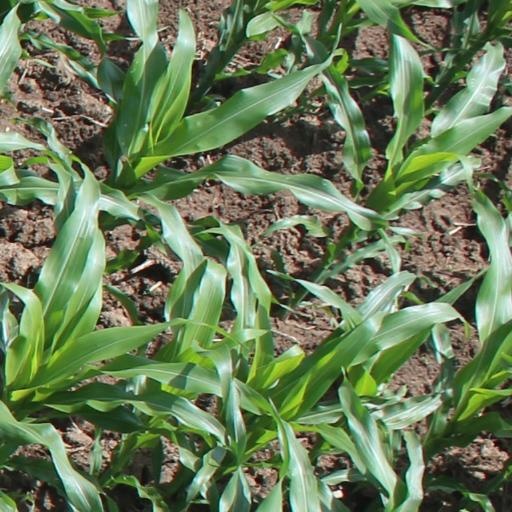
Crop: maize; corn